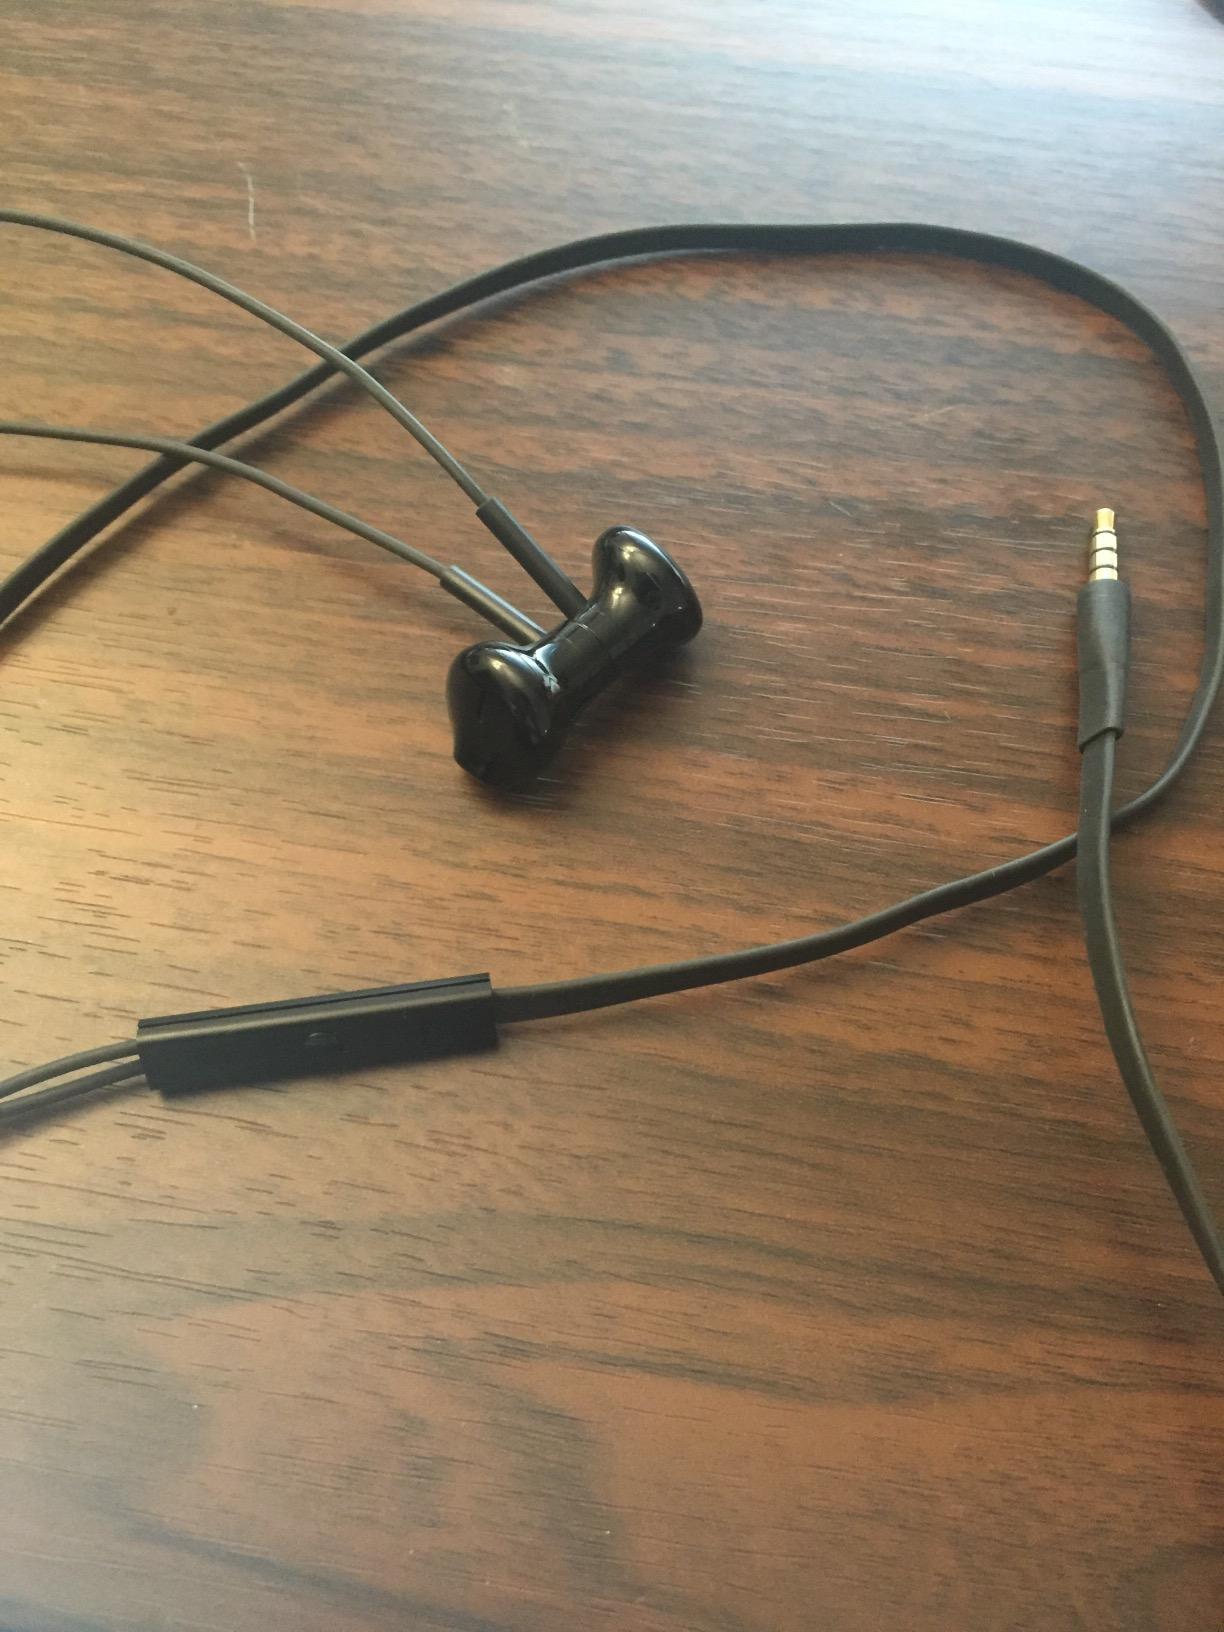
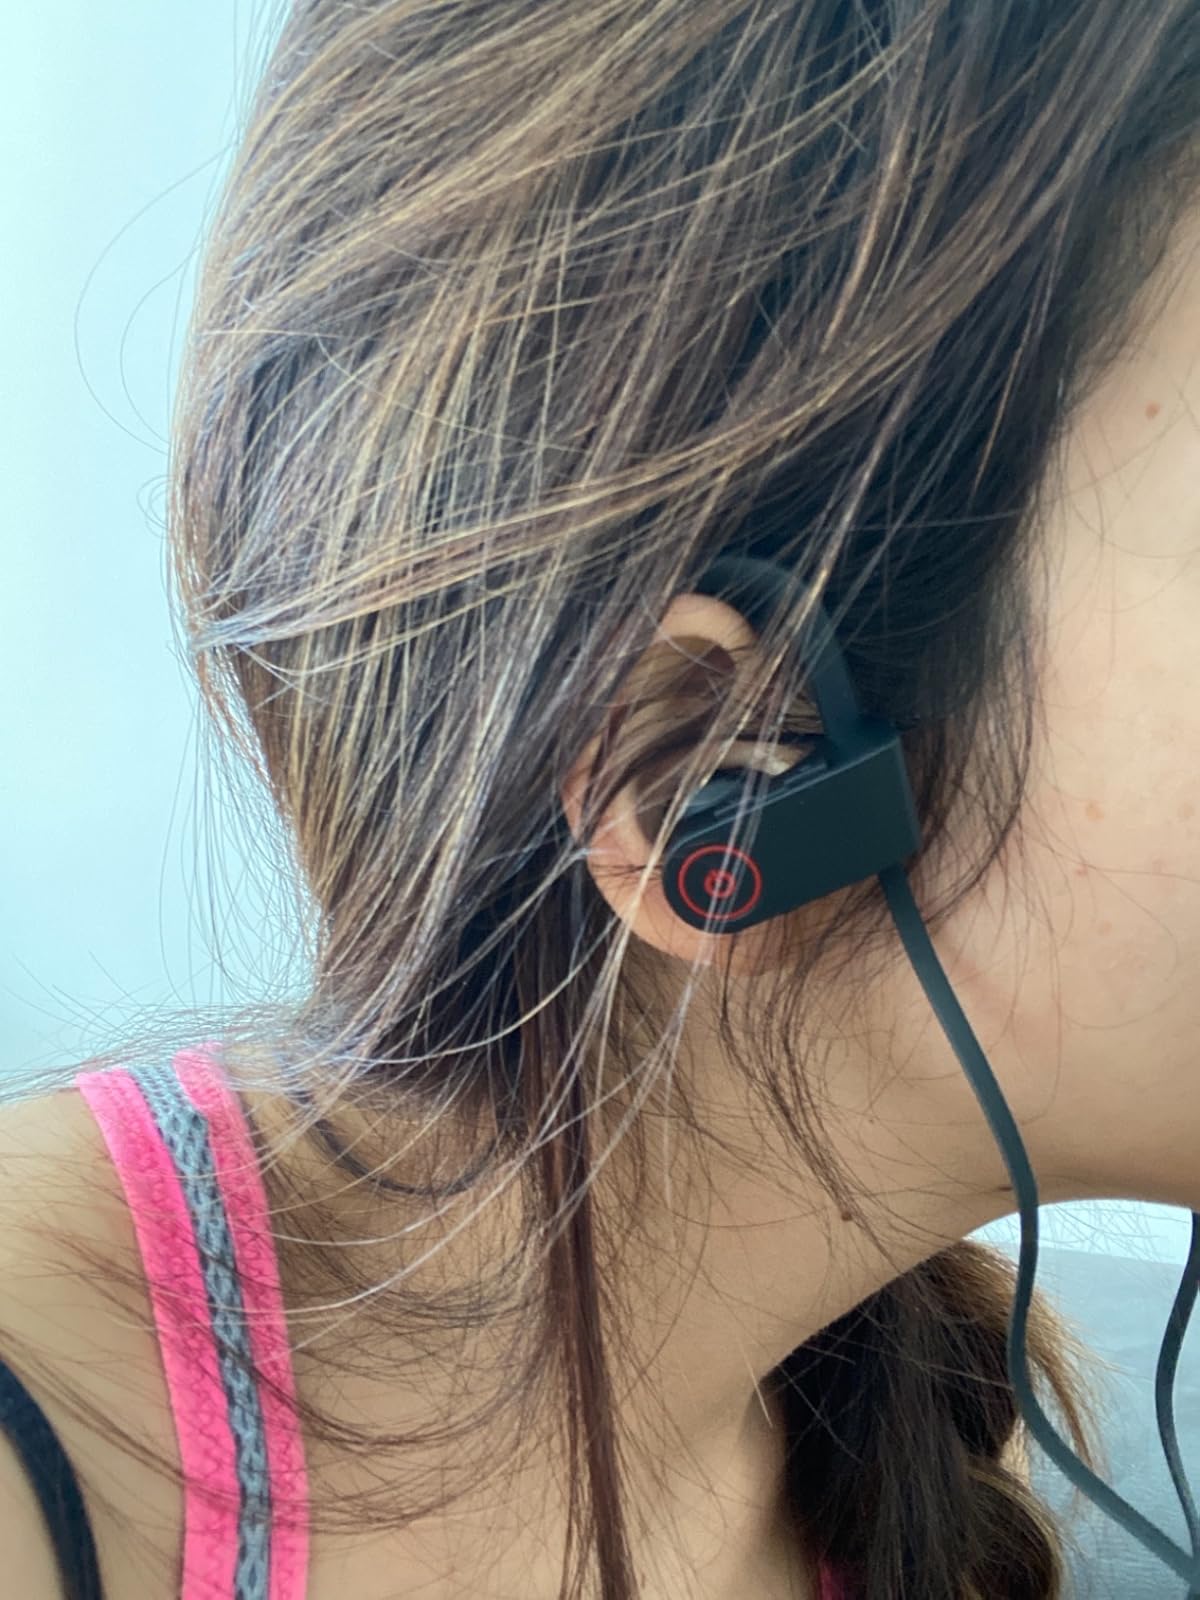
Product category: headphones
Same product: no